Plains garter snake

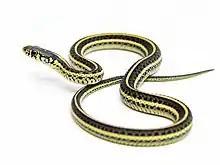
"Thamnophis radix"

The plains garter snake has either an orange or yellow stripe down its back and distinctive black bars on its lip. The stripe normally starts at the head and continues all the way to the tail tip. Lateral stripes are located on the third and fourth scale rows and are normally a greenish-yellow color. Its belly is gray-green with small dark spots along the edges. Most have distinctive light yellow spots on the top of the head. The snake is described as medium-sized and is on average around .